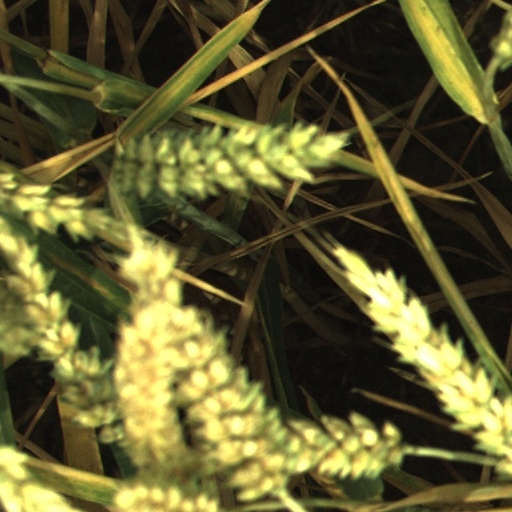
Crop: wheat